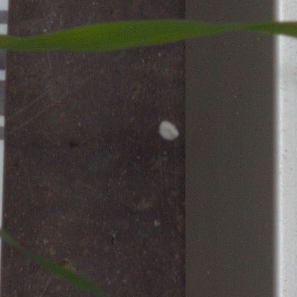
Label: black_grass